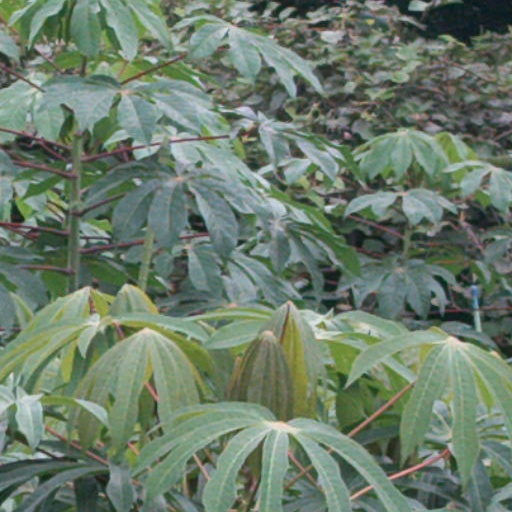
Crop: cassava